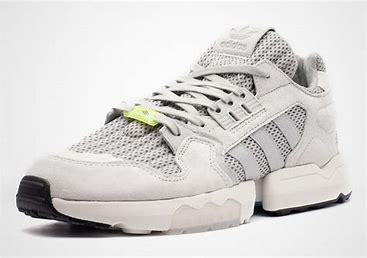
Brand: Adidas
Model: ZX Torsion